Institut Le Rosey

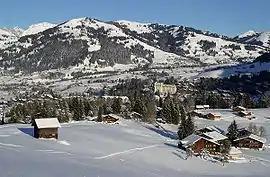
An overlook of Gstaad in the Bernese Oberland, the location of Le Rosey's winter campus

The school's winter campus, at the ski resort of Gstaad in the Bernese Oberland, is composed of several traditional chalets within the town. The girls' campus, at Schönried, is situated a 10-minute train ride away from Gstaad and is composed of five chalets used solely for boarding and dining. The students utilise local facilities, including: swimming pool, fitness centre, tennis courts, ice hockey rink, a bowling alley, curling, of alpine ski slopes and of cross-country ski tracks, of snowshoeing trails, climbing walls, and via ferratas.